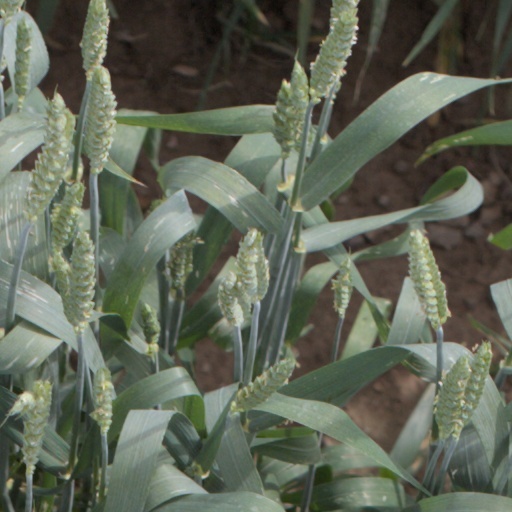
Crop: wheat